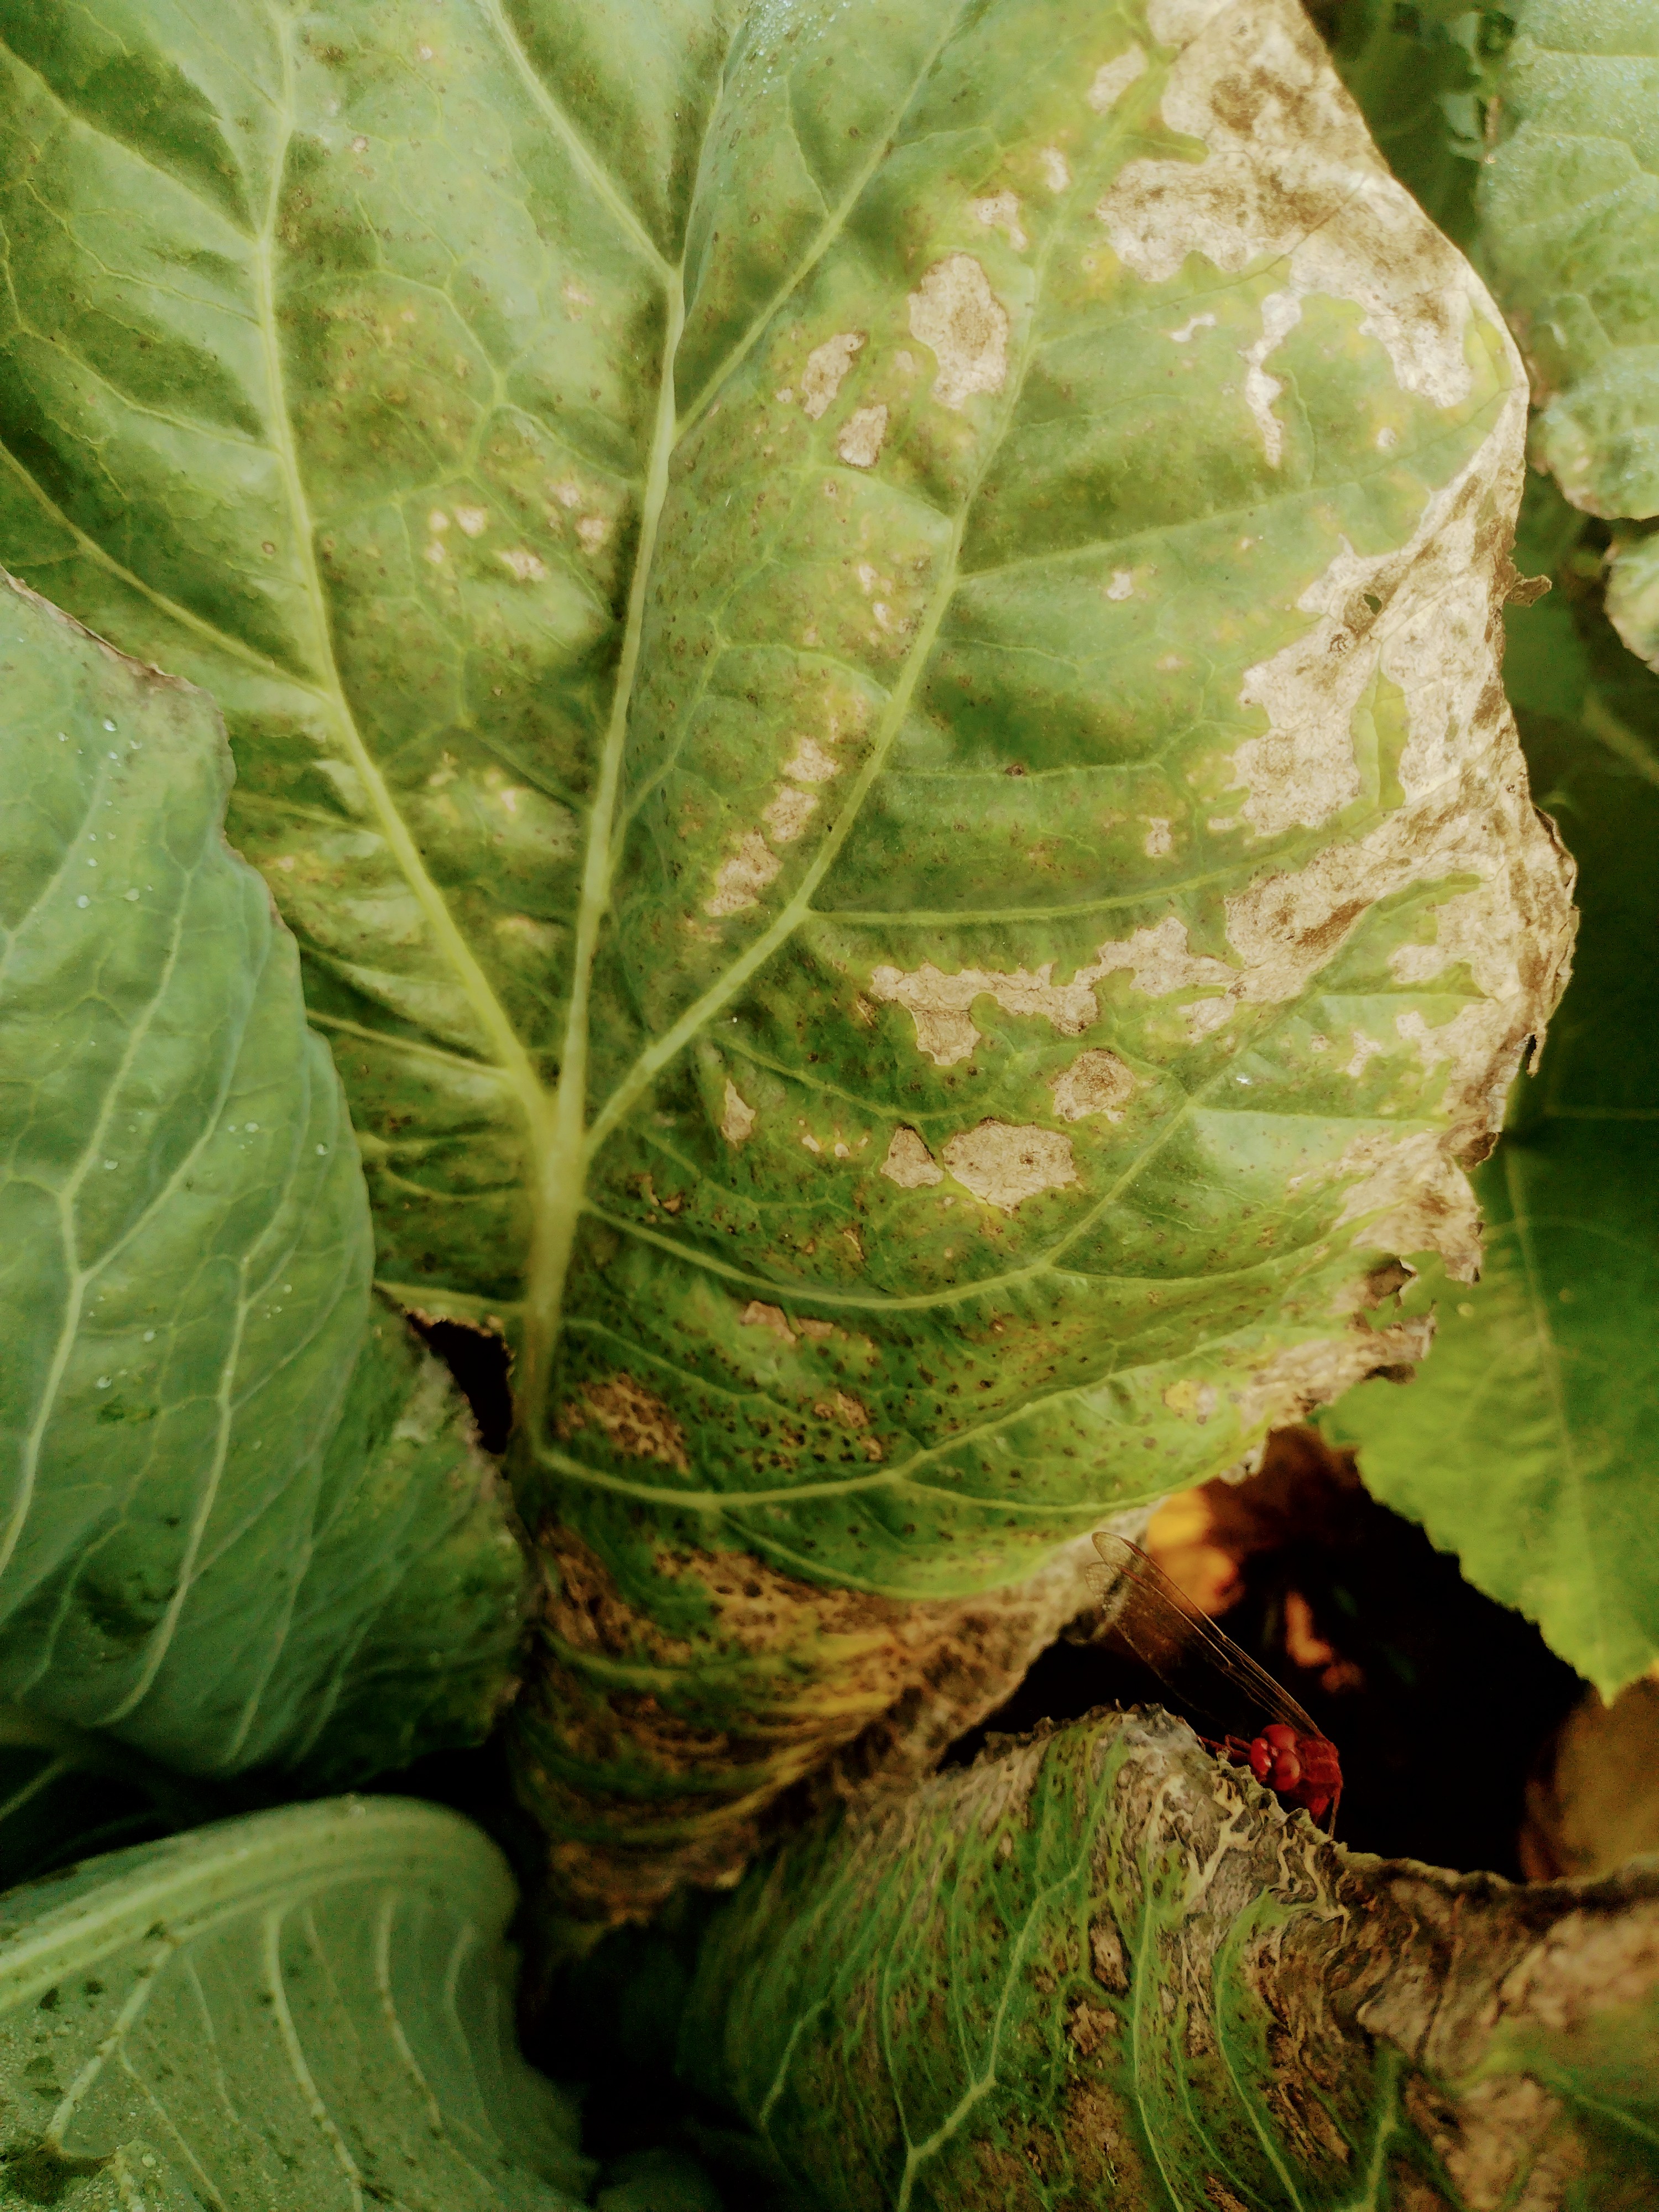
Label: Downy Mildew